Harold Peary

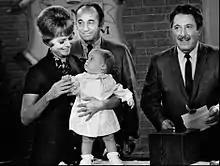
Peary at right as a guest star on "Petticoat Junction", 1969

In addition to the four "Gildersleeve" films ("The Great Gildersleeve", "Gildersleeve's Bad Day", "Gildersleeve on Broadway", and "Gildersleeve's Ghost"), Peary appeared as the Throckmorton P. Gildersleeve character in these feature films: "Look Who's Laughing" with the Jordans as Fibber McGee and Molly, Edgar Bergen, and Lucille Ball; "Here We Go Again" again with the Jordans as Fibber McGee and Molly and Edgar Bergen, as well as Gale Gordon; and the musical comedy "Seven Days' Leave" with Lucille Ball and Victor Mature. Warner Archives released a DVD collection of the four RKO Gildersleeve movies in January 2013. This five-film set also includes the "Seven Days' Leave" movie.